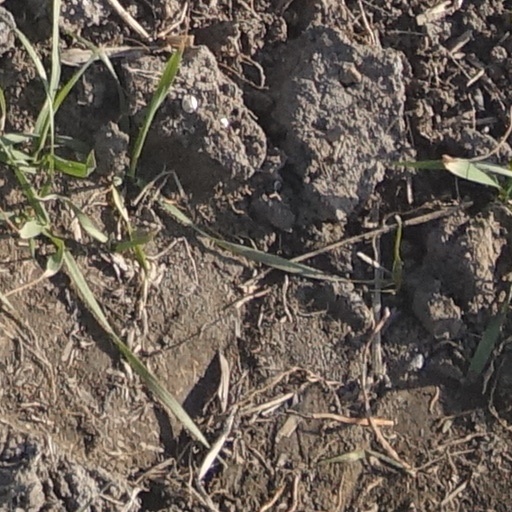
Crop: wheat